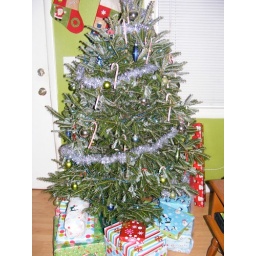
A tree in the house